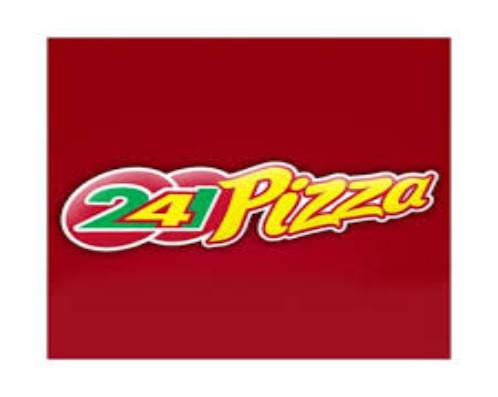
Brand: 241 Pizza
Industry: Food